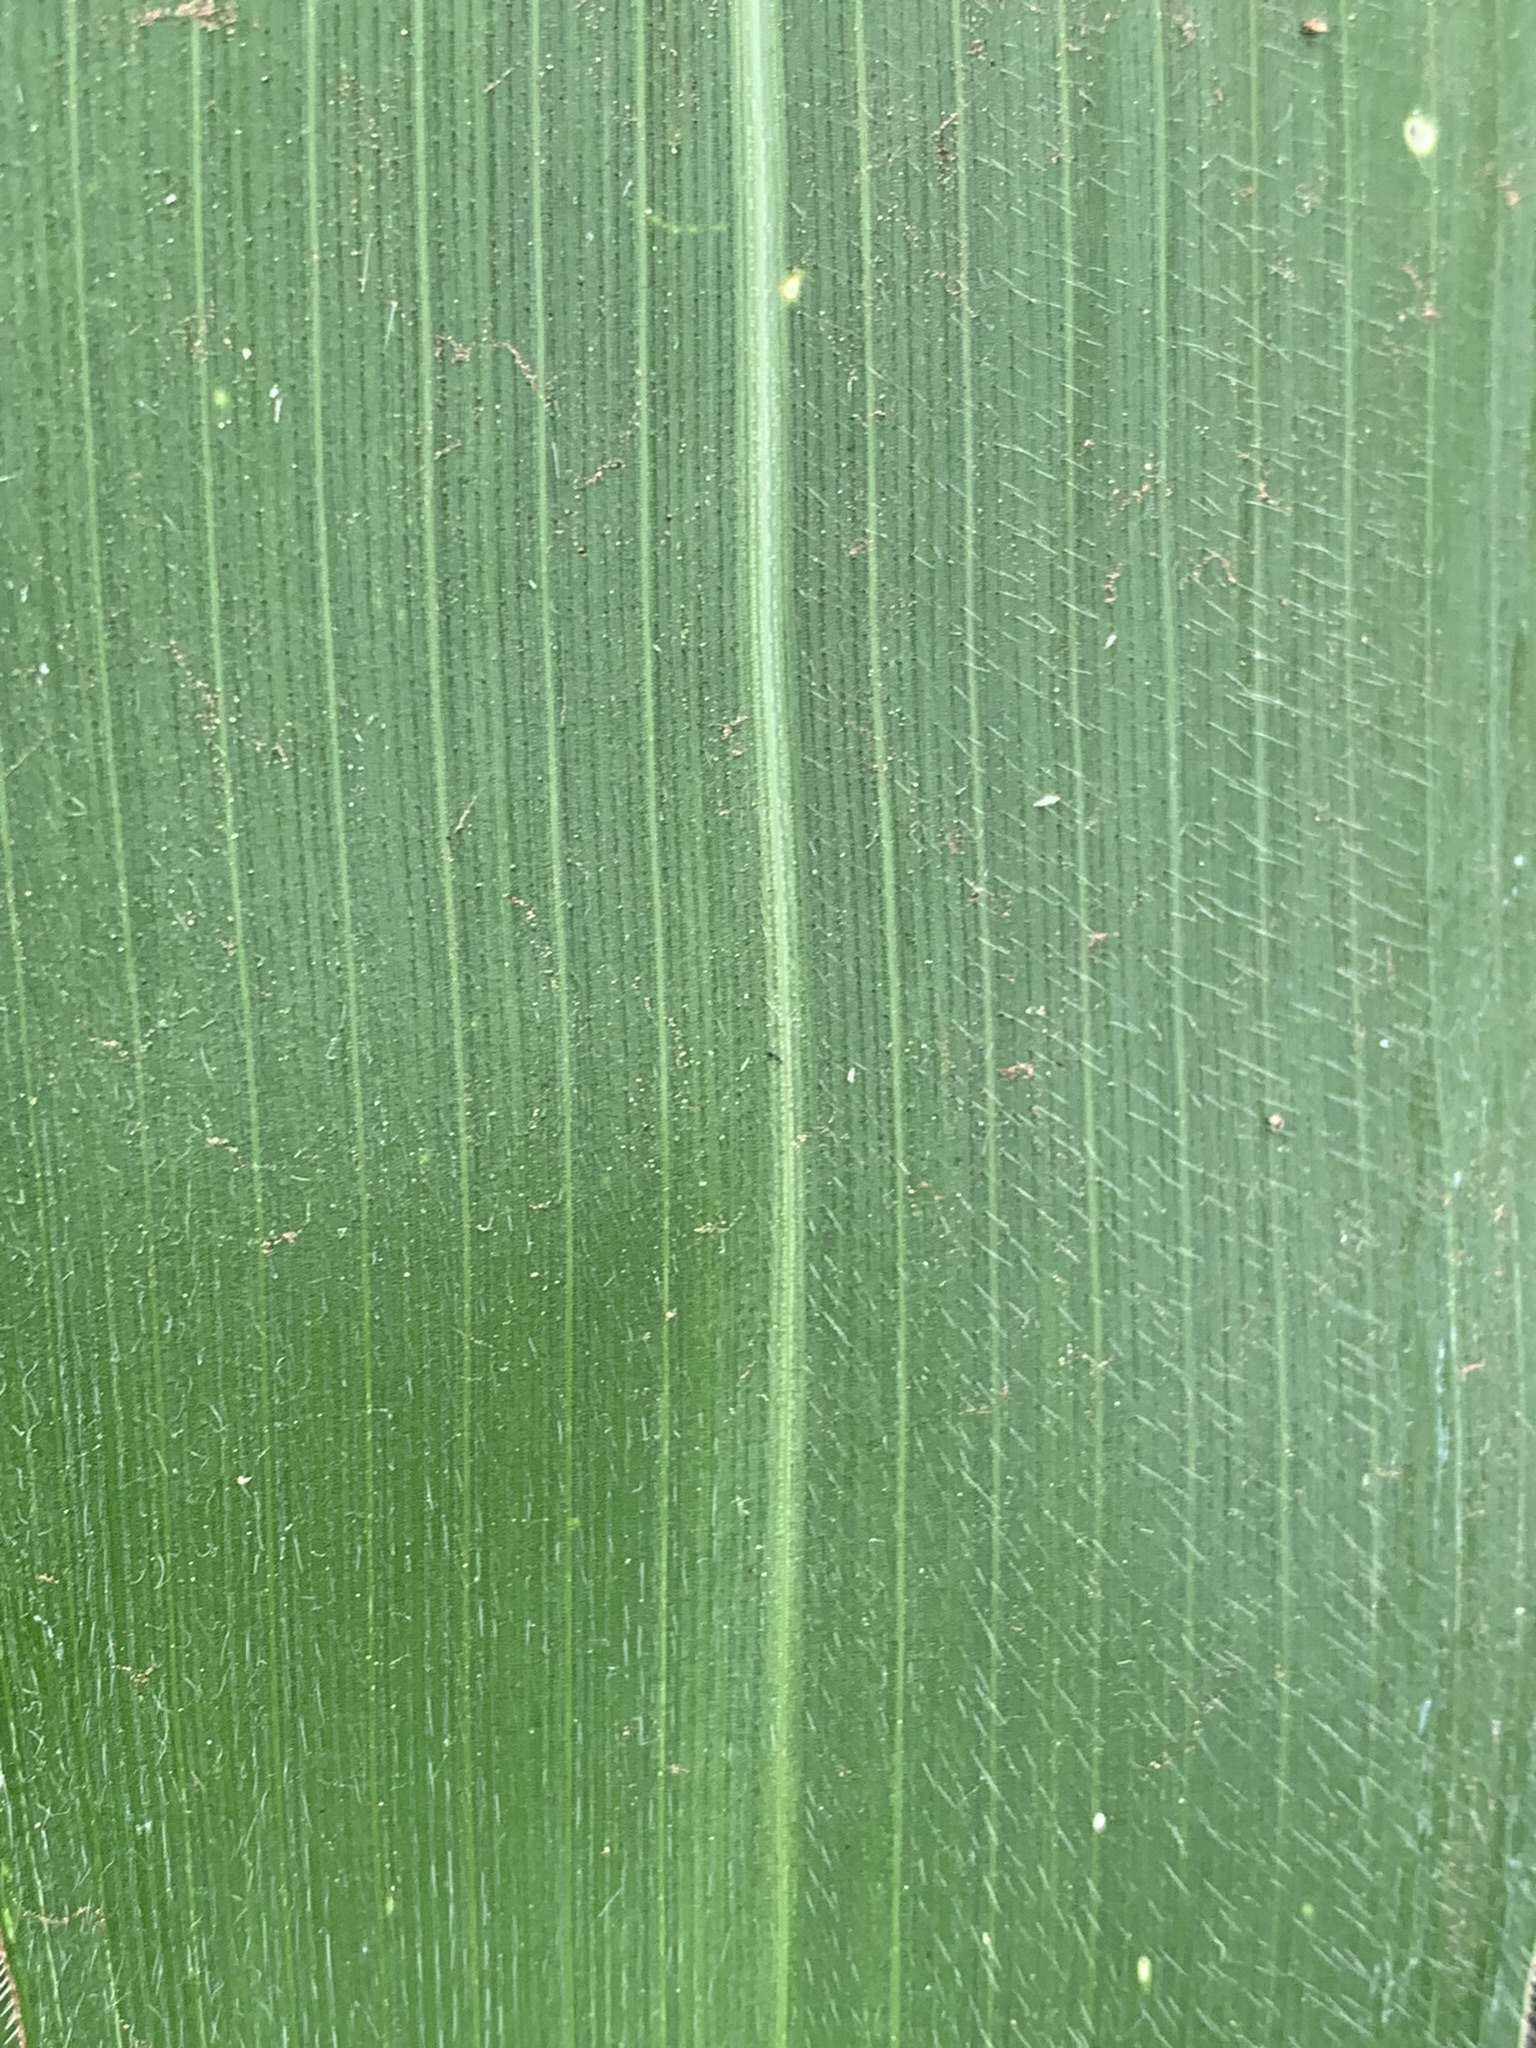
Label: Healthy